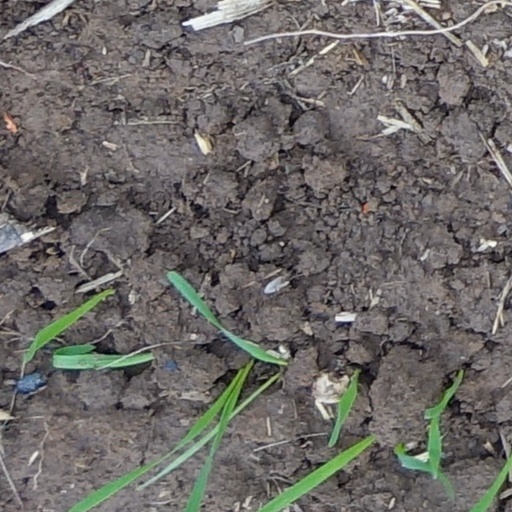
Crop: wheat